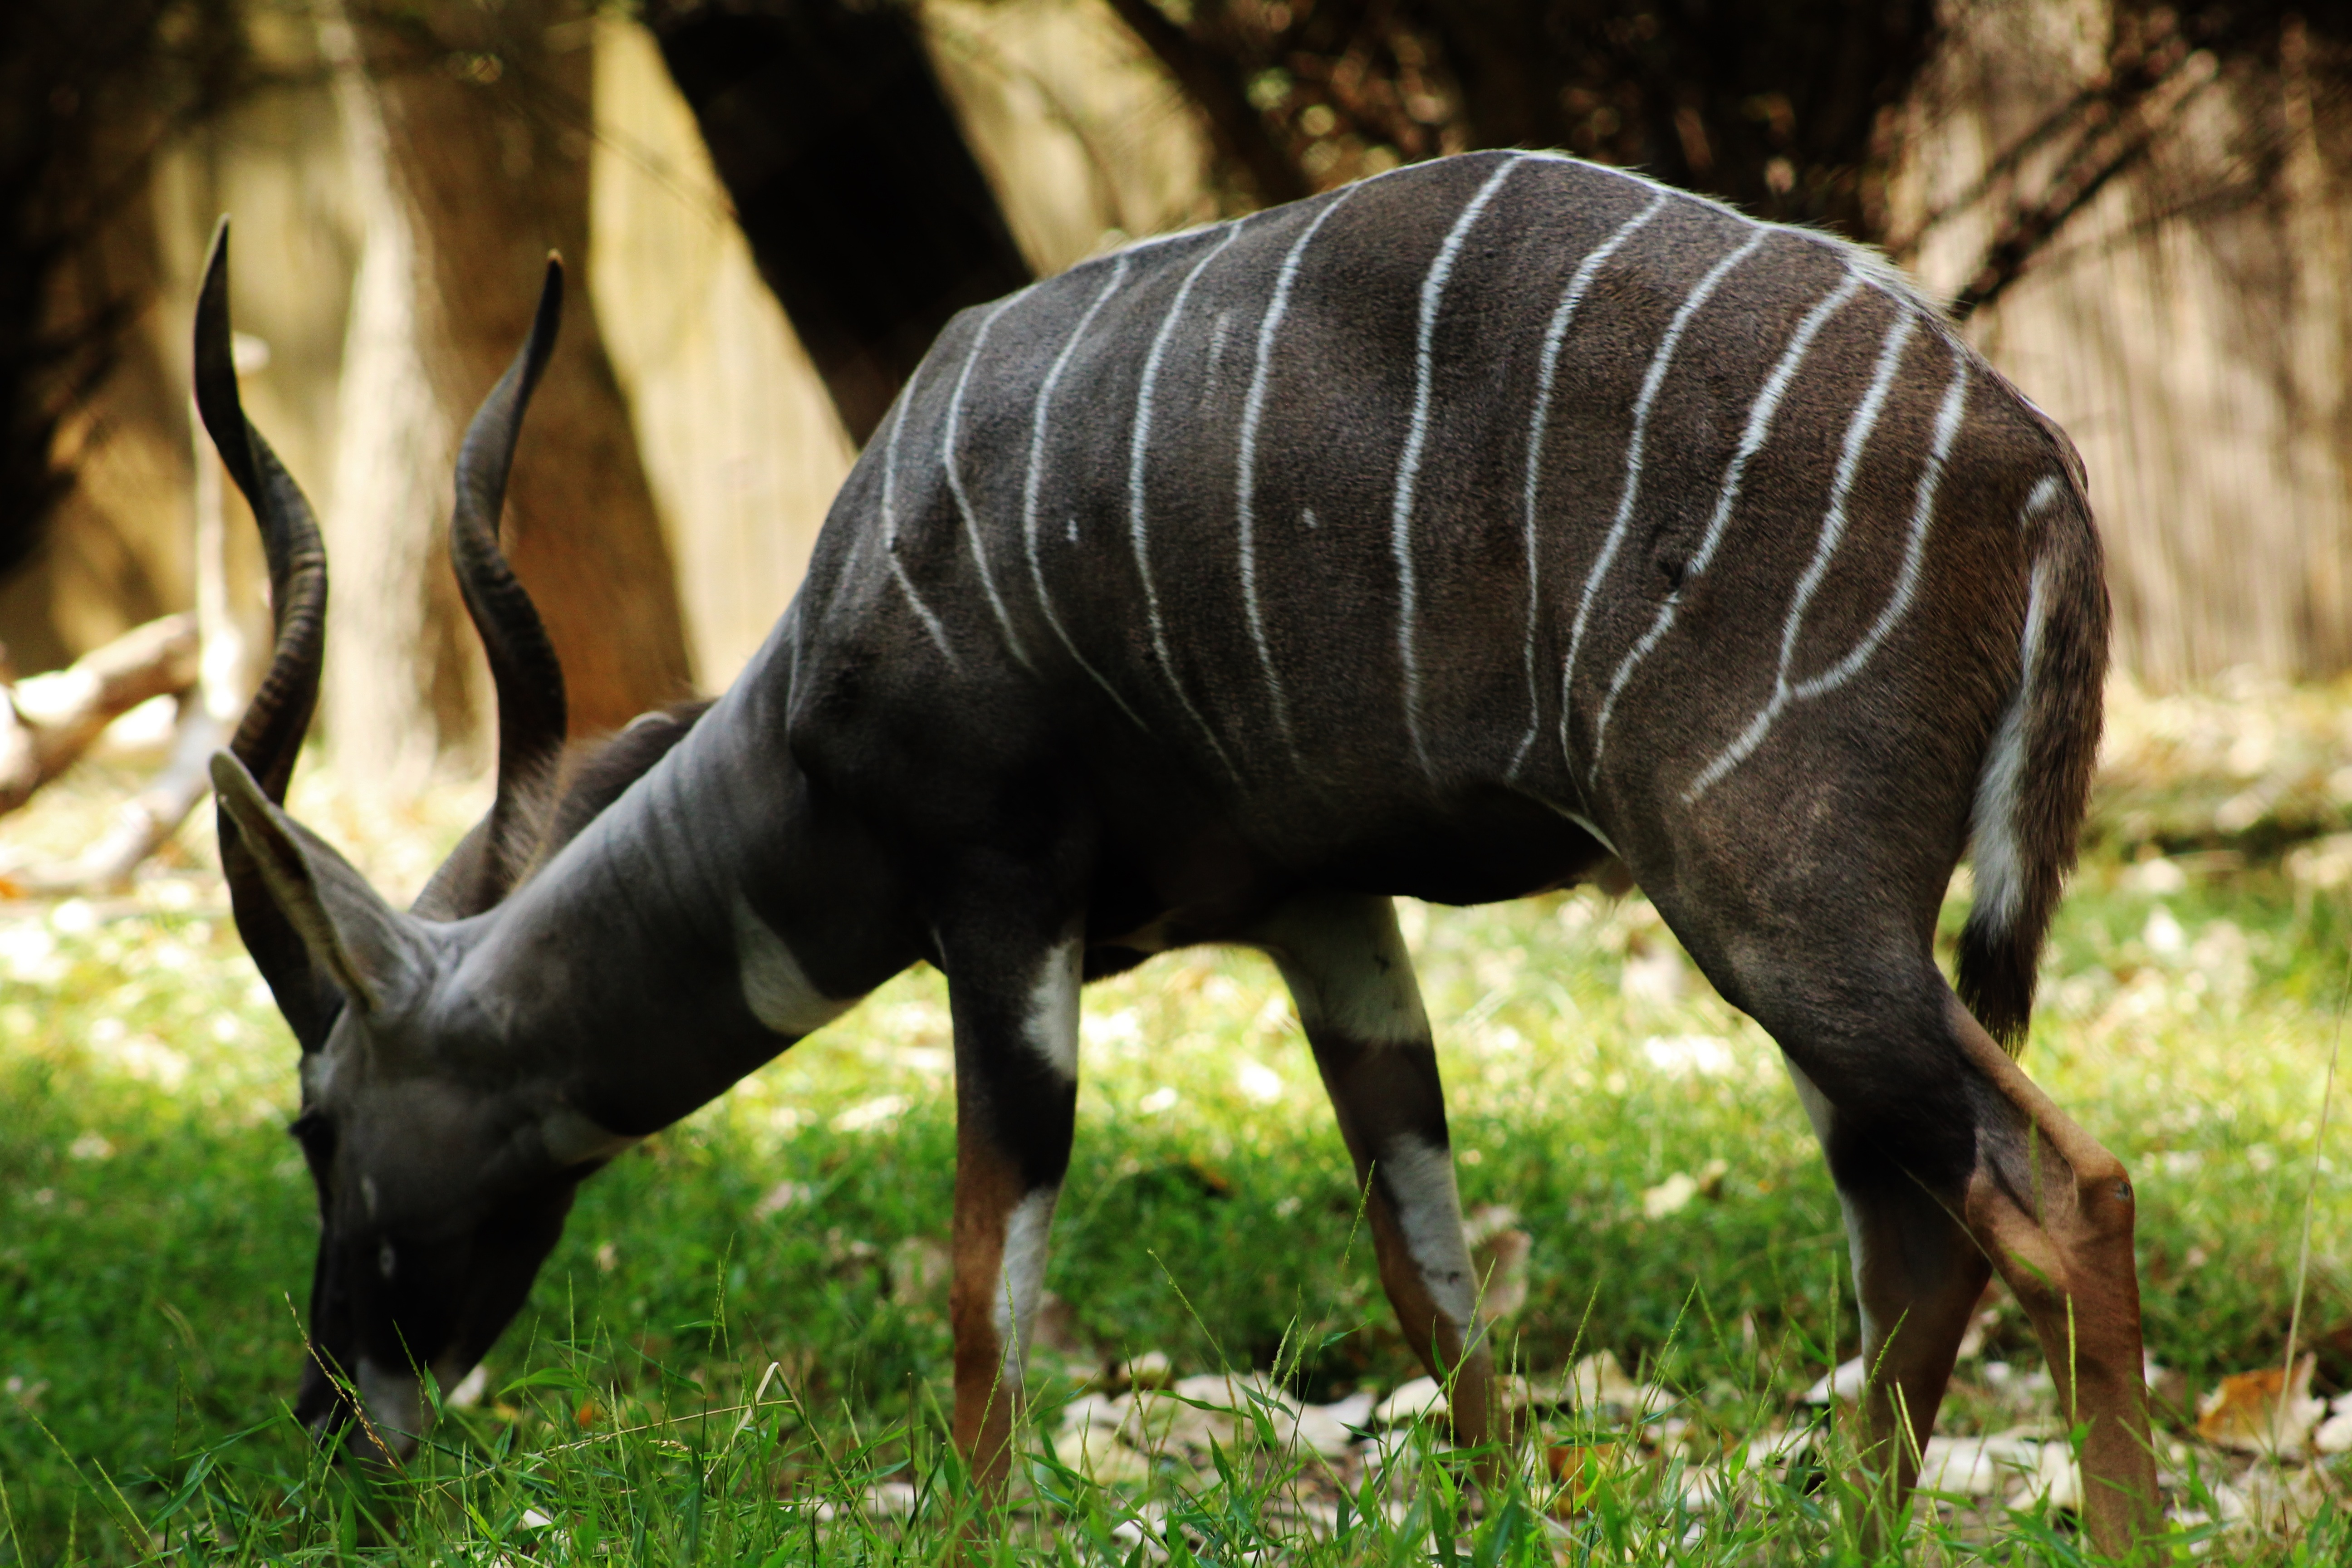
wildlife, zoo, horn, mammal, fauna, antelope, vertebrate, bongo, kudu, safari, wildebeest